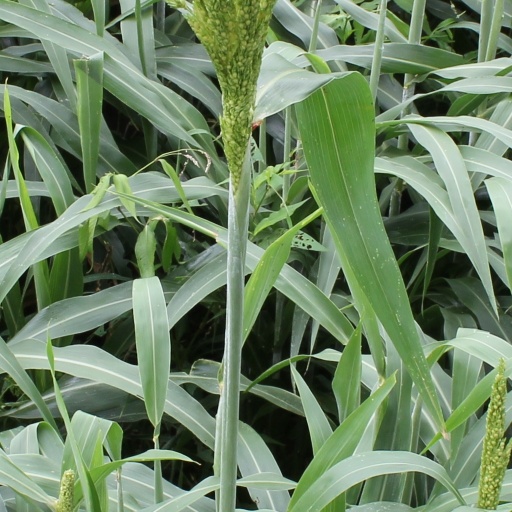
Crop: sorghum